Sam Gaze

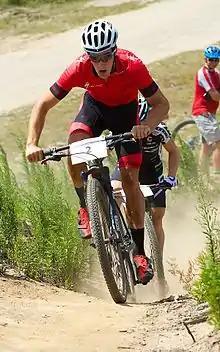
Gaze at the National Championships in 2015 in Rotorua

Samuel William Gaze (born 12 December 1995) is a New Zealand cross-country and road cyclist, who currently rides for UCI WorldTeam . He won the under-23 Cross-Country at the 2016 UCI Mountain Bike & Trials World Championships and the 2017 UCI Mountain Bike World Championships. He also competes on occasion in road racing events, winning the National Criterium Championships in 2017 and 2018.